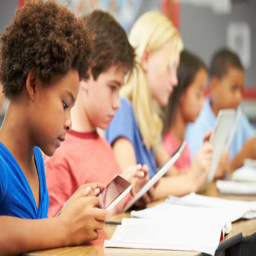
something is rotten in the state of education